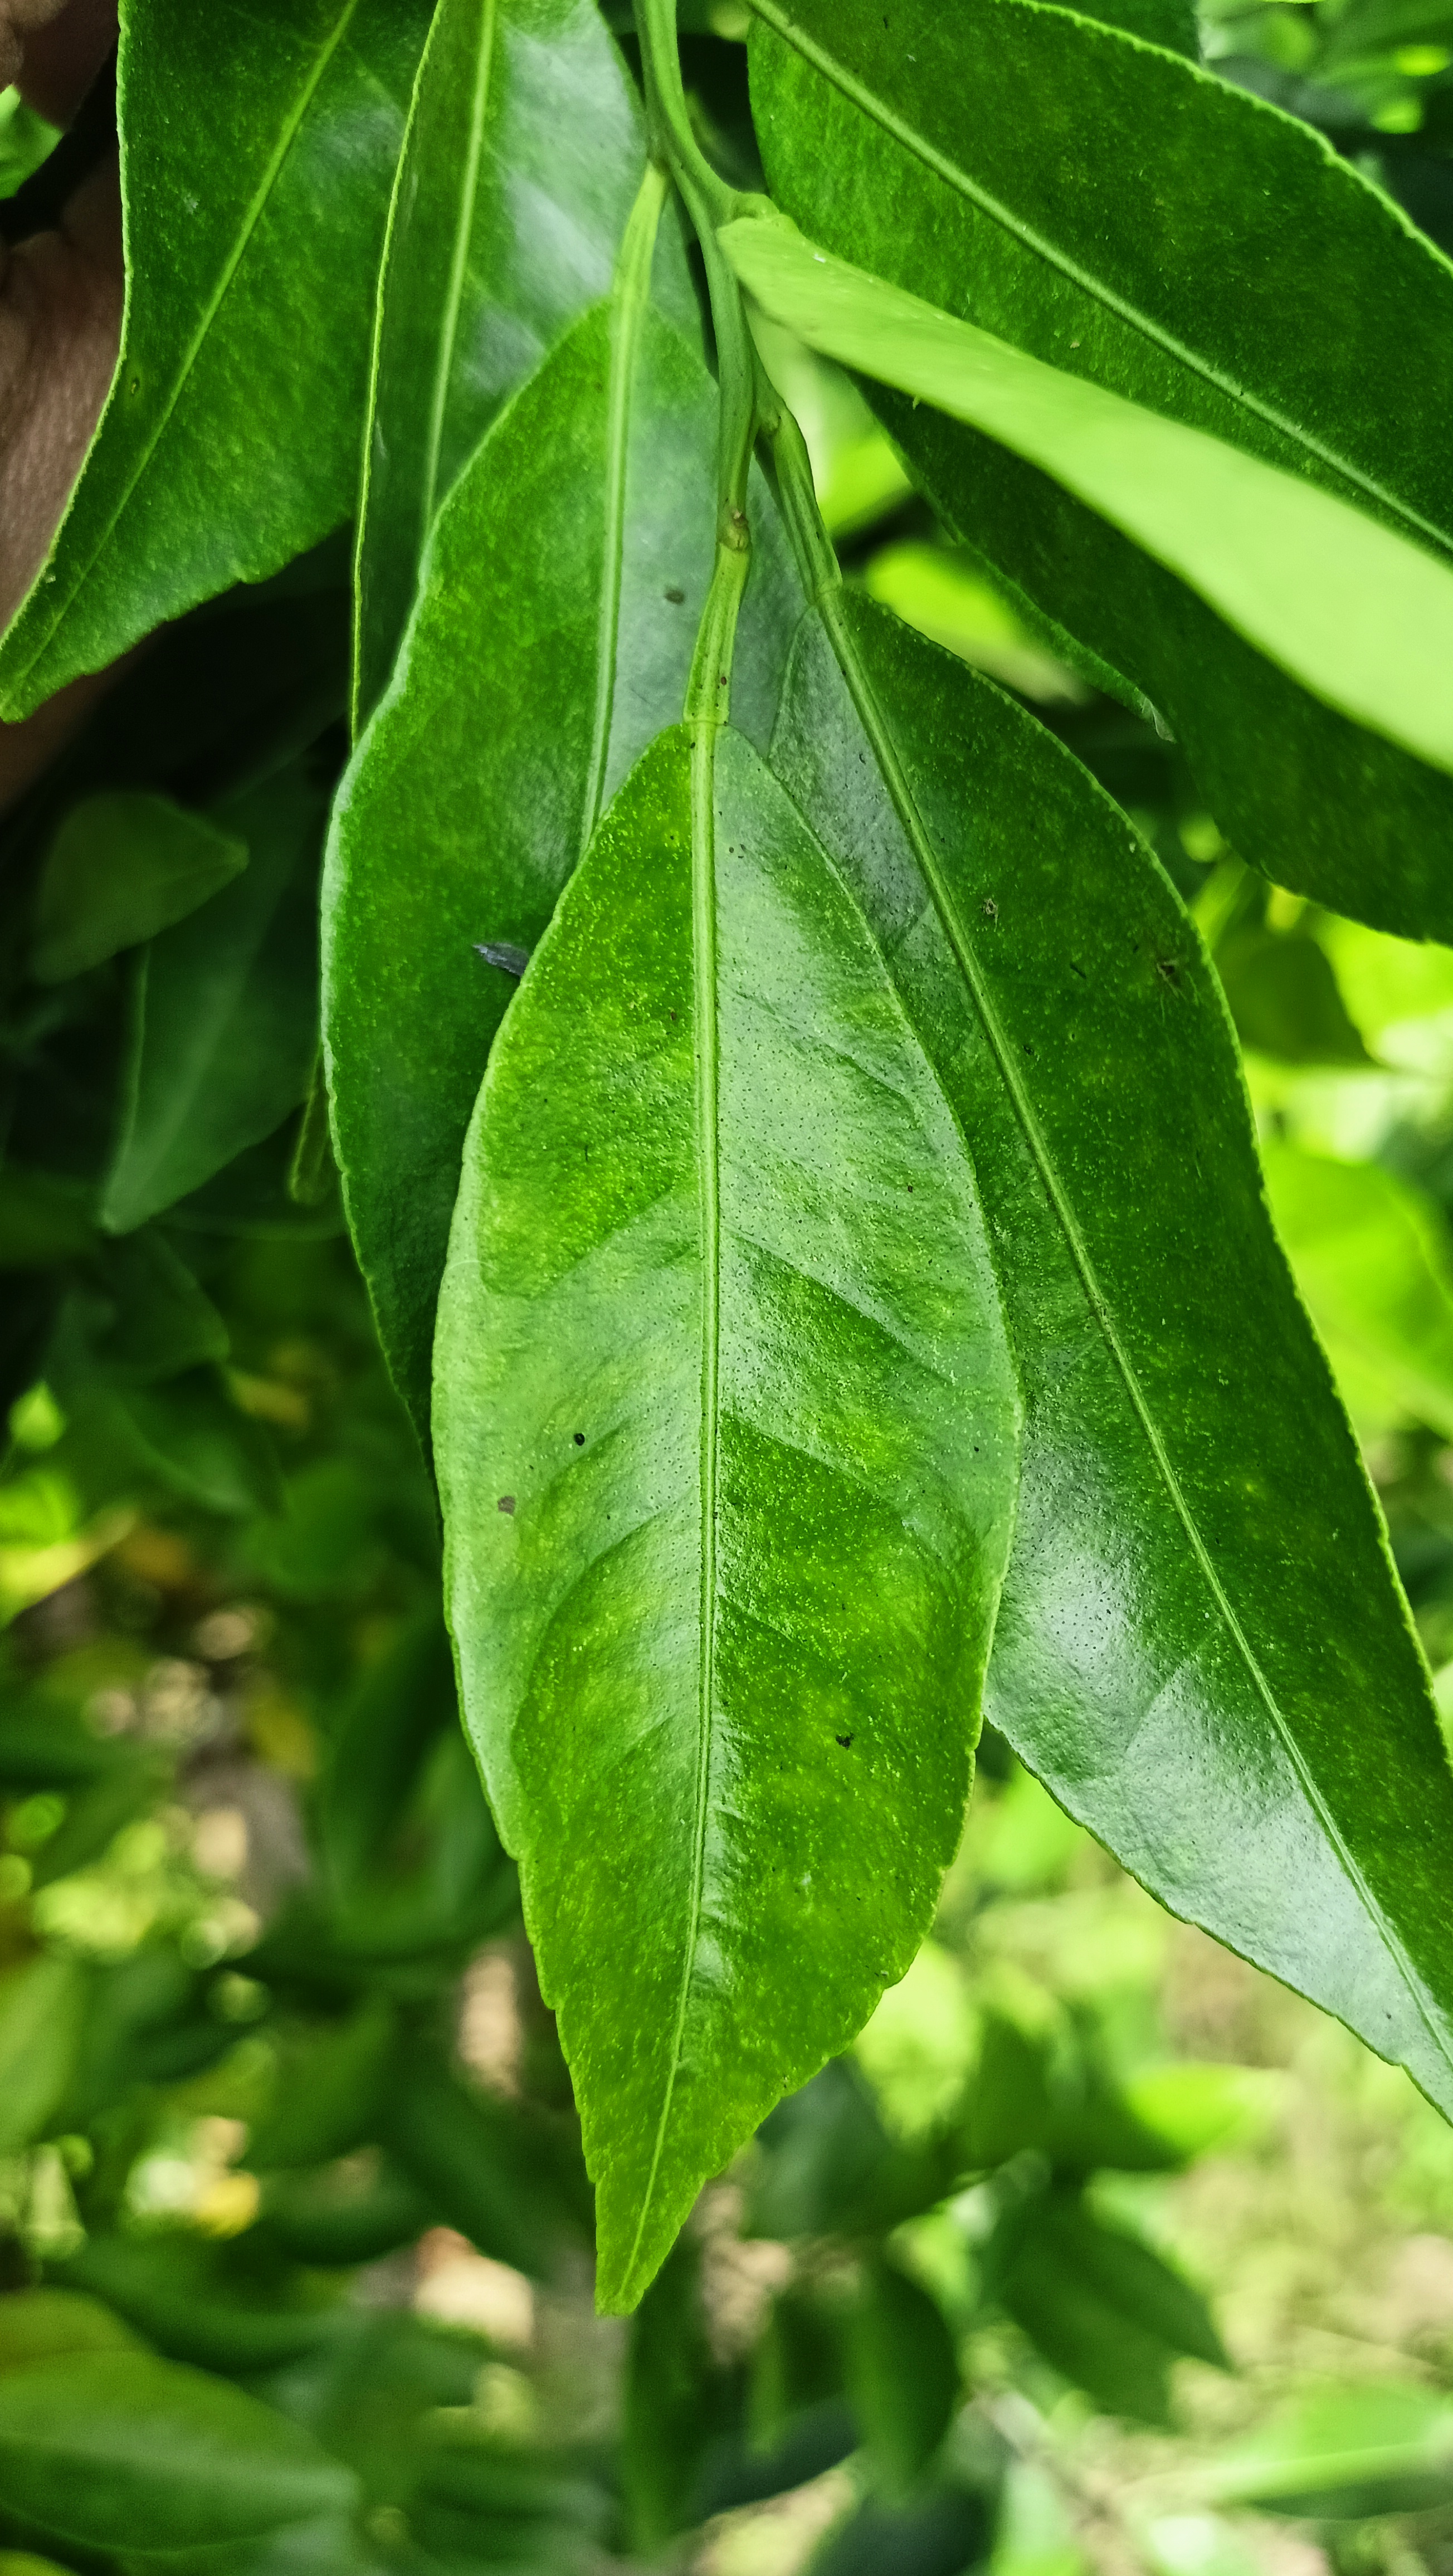
Mandarin leaf variety: Mandaring